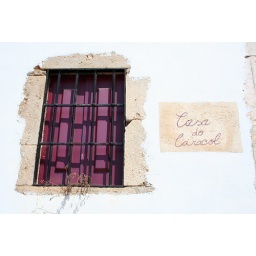
Quaint windowsill and house sign in Lagos town.